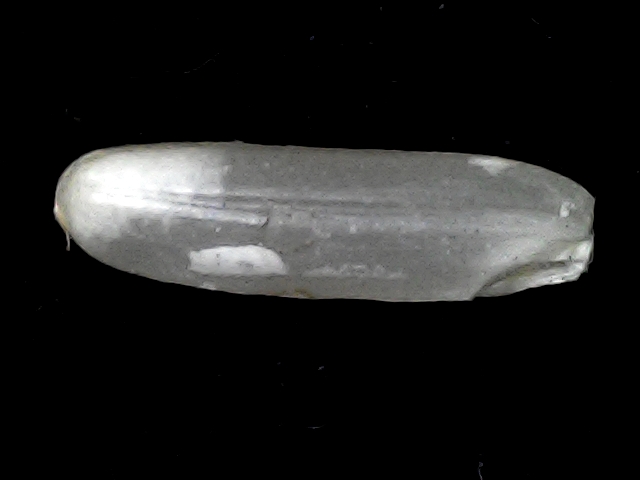
Rice variety: BD57